72nd Battalion (Seaforth Highlanders of Canada), CEF

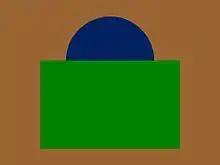
The distinguishing patch of the 72nd Battalion (The Seaforth Highlanders of Canada), CEF.

The 72nd Battalion (The Seaforth Highlanders of Canada), CEF was an infantry battalion of the Canadian Expeditionary Force during World War I, and recruited throughout the province of British Columbia.